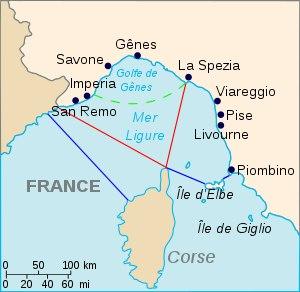
Une dépression du golfe de Gênes est une zone de basses pressions qui se forme sur le golfe de Gênes à la suite d'un flux de nord-ouest.